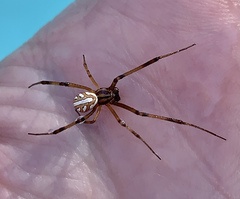
Species: Lactrodectus_hesperus